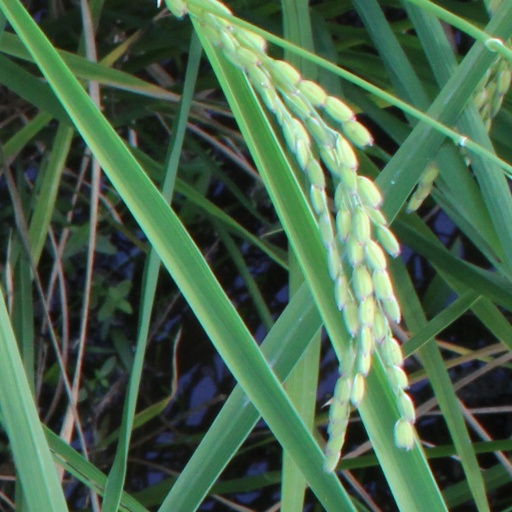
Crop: rice